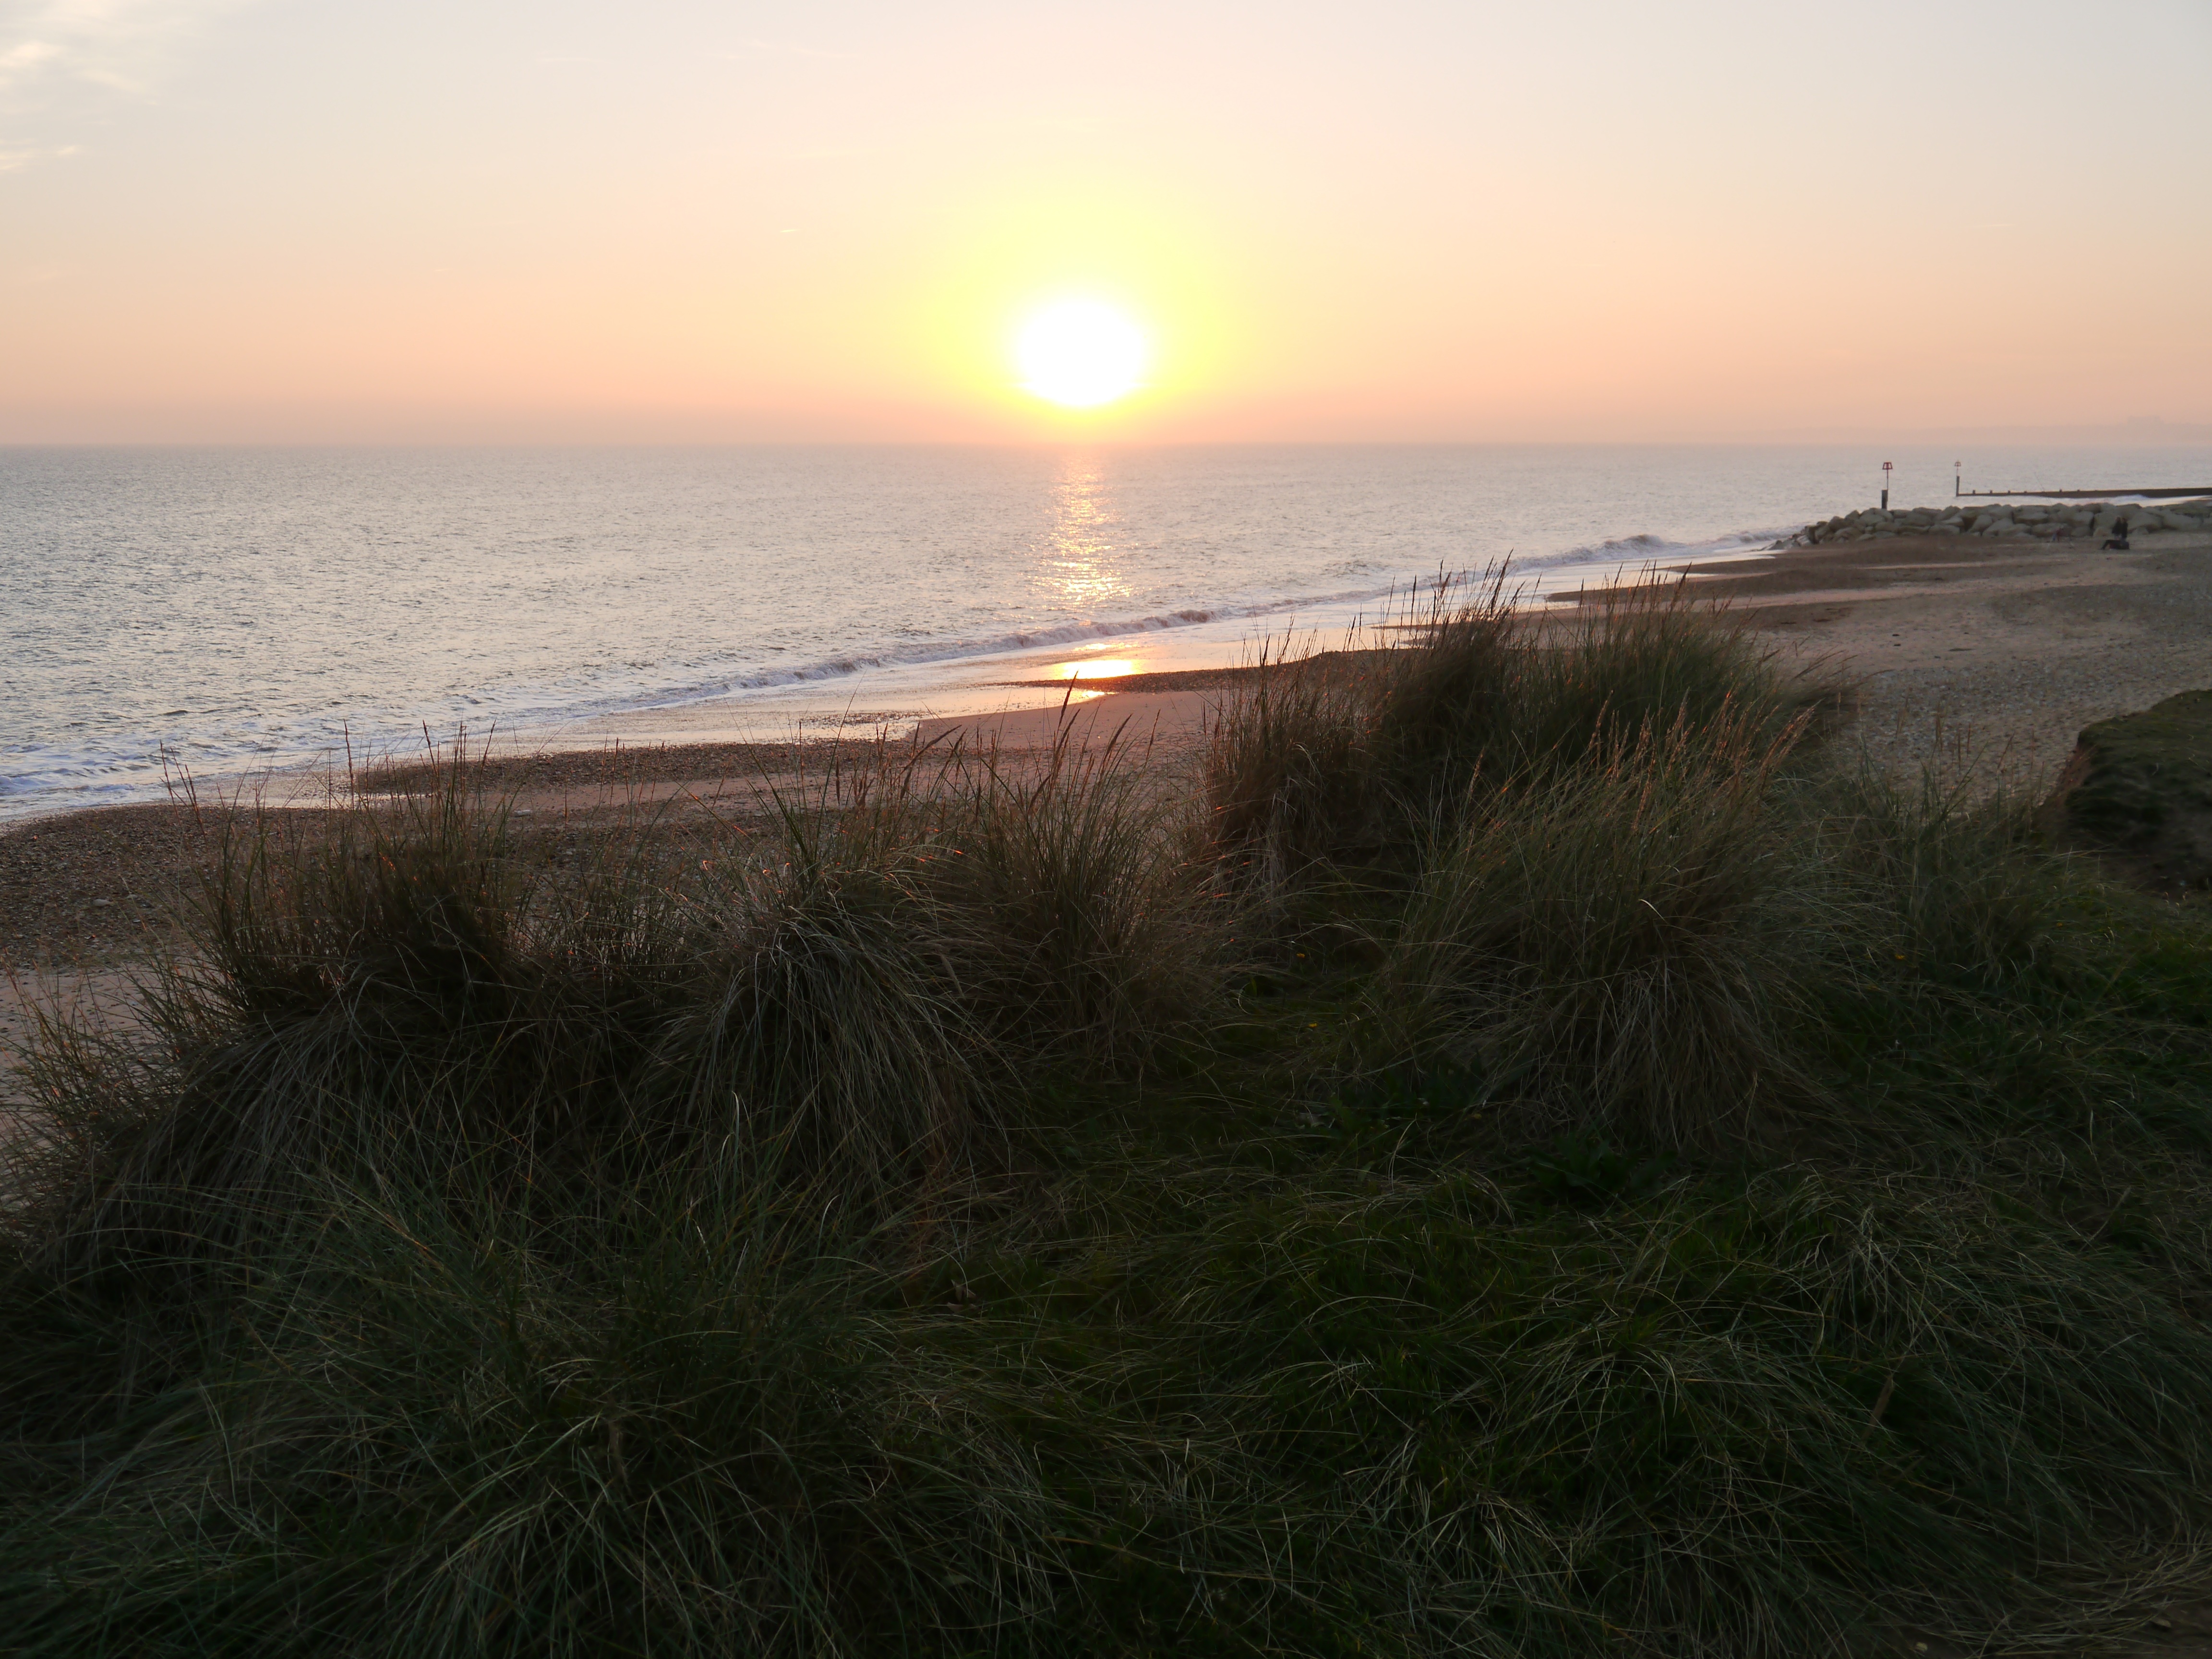
beach, sea, coast, sand, ocean, horizon, sunrise, sunset, sunlight, morning, shore, wave, dawn, cliff, dusk, bay, terrain, body of water, habitat, cape, atmospheric phenomenon, wind wave